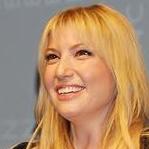
Age: 28